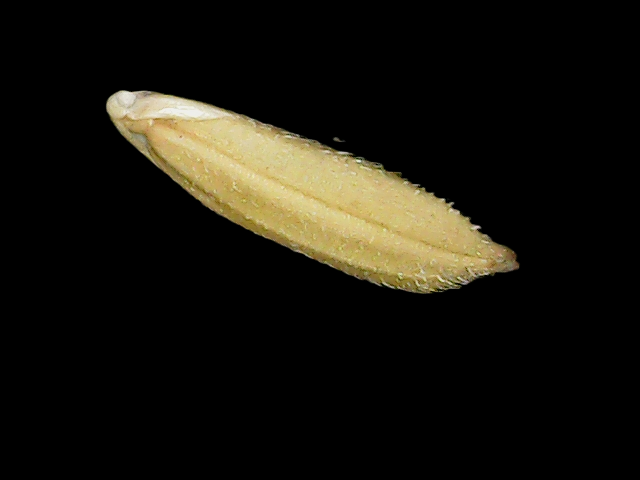
Rice variety: Binadhan23